Stephenson House (Oakman, Alabama)

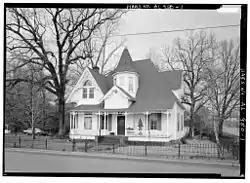
HABS photo of Stephenson House in 1993

The Stephenson House was built in 1887 in Oakman, Alabama. The Eastlake style house is one of the oldest houses in town, built for Dr. Hugh Watson Stephenson using purchased stock plans. Stephenson was a prominent local physician and state legislator. The house retains its period detailing and intricate carving.